Georgi Plekhanov

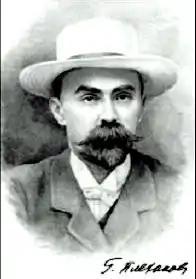
Georgy Plekhanov

Plekhanov's alliance with Lenin was short-lived. Caught in the crossfire of the post-congress factional struggle, he soon began to waver. The Mensheviks, led by Martov, boycotted "Iskra" and the Central Committee, and sought to undermine Lenin's control of the party. Plekhanov, horrified by the prospect of a new split, recoiled from Lenin's intransigence. He now saw the "state of siege" in the party, which Lenin considered indispensable, as a "heinous political crime". In October 1903, he broke with Lenin and used his position on the "Iskra" board to recall the old Menshevik editors.